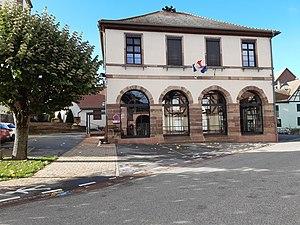
Mairie de Stotzheim
Stotzheim est une commune française située dans le département du Bas-Rhin, en région Grand Est.